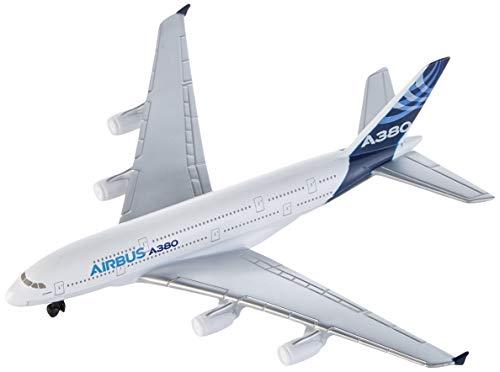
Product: Daron Airbus Single Plane A380
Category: Toys & Games | Play Vehicles | Die-Cast Vehicles
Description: Great Condition.
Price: $9.99
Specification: ProductDimensions:6x4x1.5inches|ItemWeight:3.04ounces|ShippingWeight:4.2ounces(Viewshippingratesandpolicies)|DomesticShipping:ItemcanbeshippedwithinU.S.|InternationalShipping:ThisitemcanbeshippedtoselectcountriesoutsideoftheU.S.LearnMore|ASIN:B000V0H908|Itemmodelnumber:RT0380|Manufacturerrecommendedage:5-15years